Michael K. Nagata

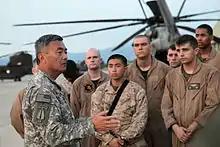
Brigadier General Michael Nagata in Pakistan, 2010

From June 2013 to October 2015 Nagata commanded the Special Operations Command Central. Nagata was in charge of an Obama administration program to "train and equip Syrian rebels," but the program was deemed a "failure," and Nagata stepped down as commander of American Special Operations forces in the Middle East. The program "ultimately produced only a few dozen fighters," rather than the 15,000 originally hoped for.